Ross Lewis (chef)

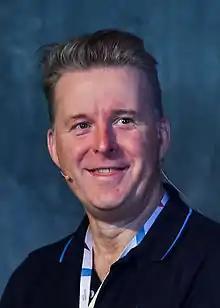
Lewis in 2014

Ross Lewis (Bishopstown, 1965) is an Irish Michelin-star-winning head chef and co-owner of the restaurant Chapter One.